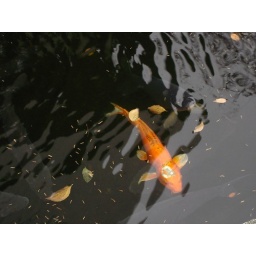
There's a pool in front of the library at Ochanomizu Women's college teeming with fish and the odd turtle.